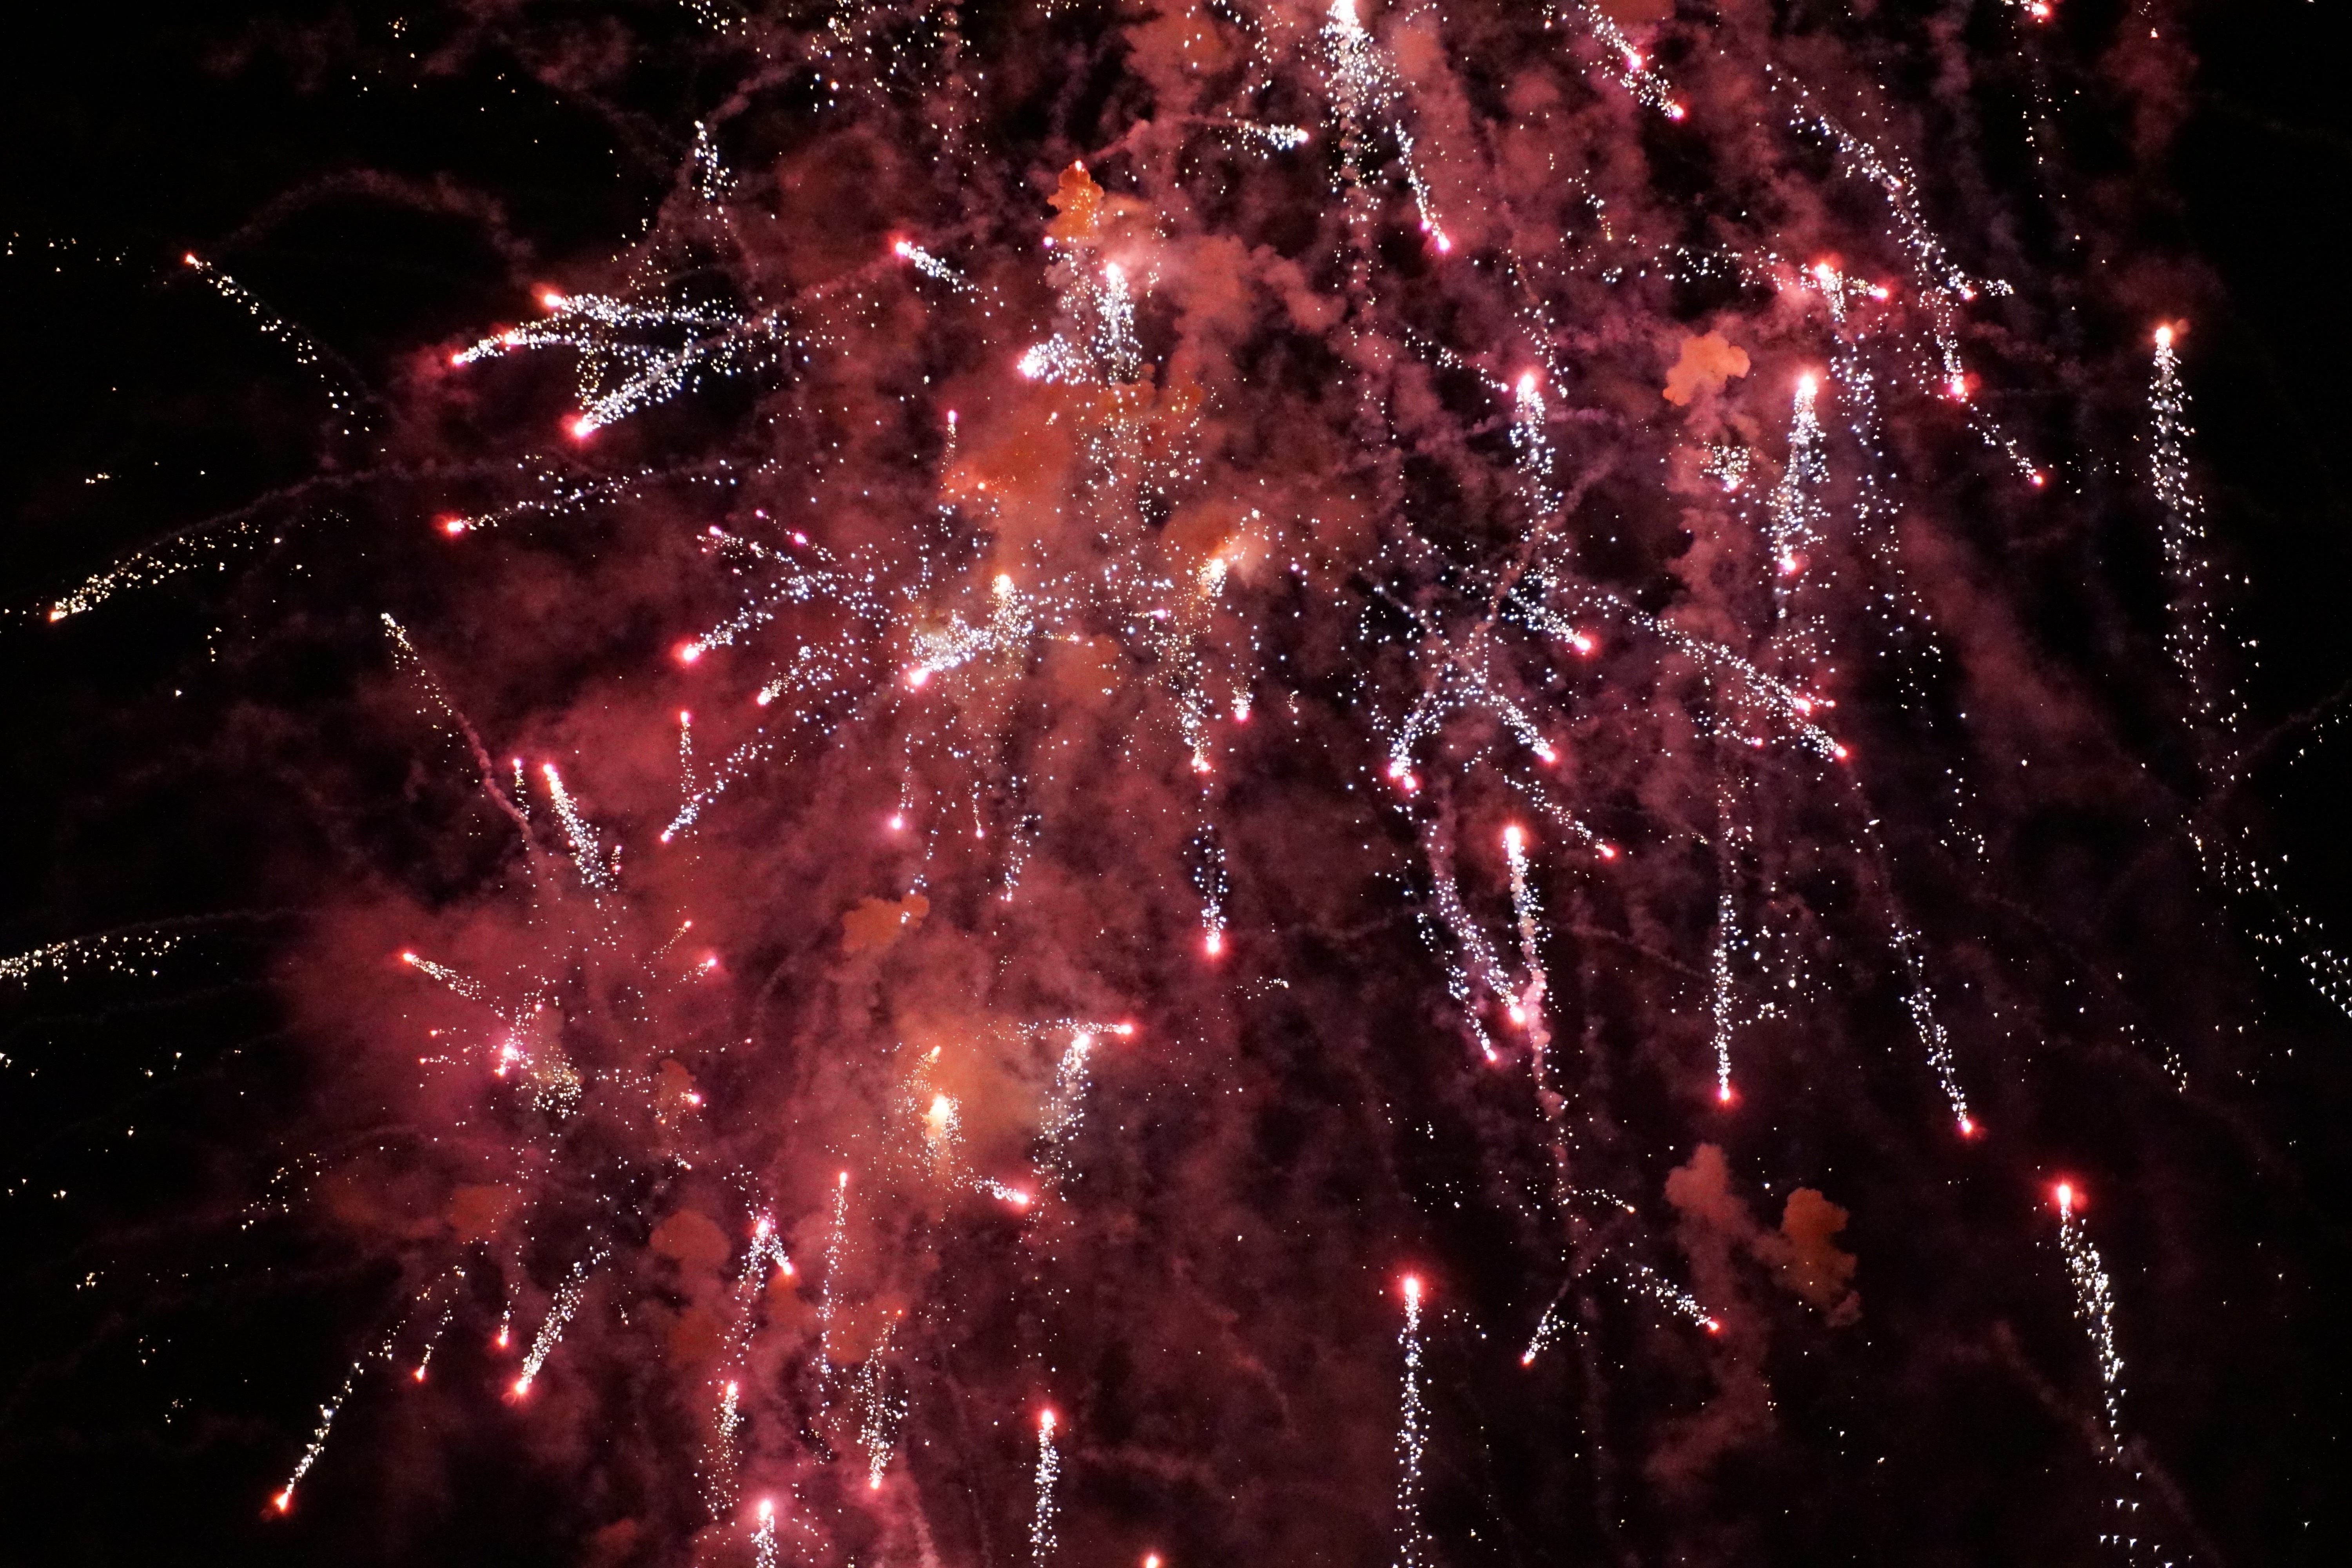
light, night, recreation, red, fireworks, event, mood, outdoor recreation